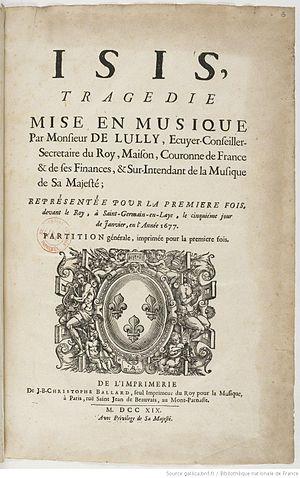
Première page du livret de la tragédie Isis de Lully, Jean-Baptiste (1632-1687). Compositeur. Partition générale, imprimée pour la 1ere fois.
Isis est une tragédie lyrique en cinq actes de Philippe Quinault, musique de Jean-Baptiste Lully, représentée pour la première fois à Saint-Germain-en-Laye le 5 janvier 1677.